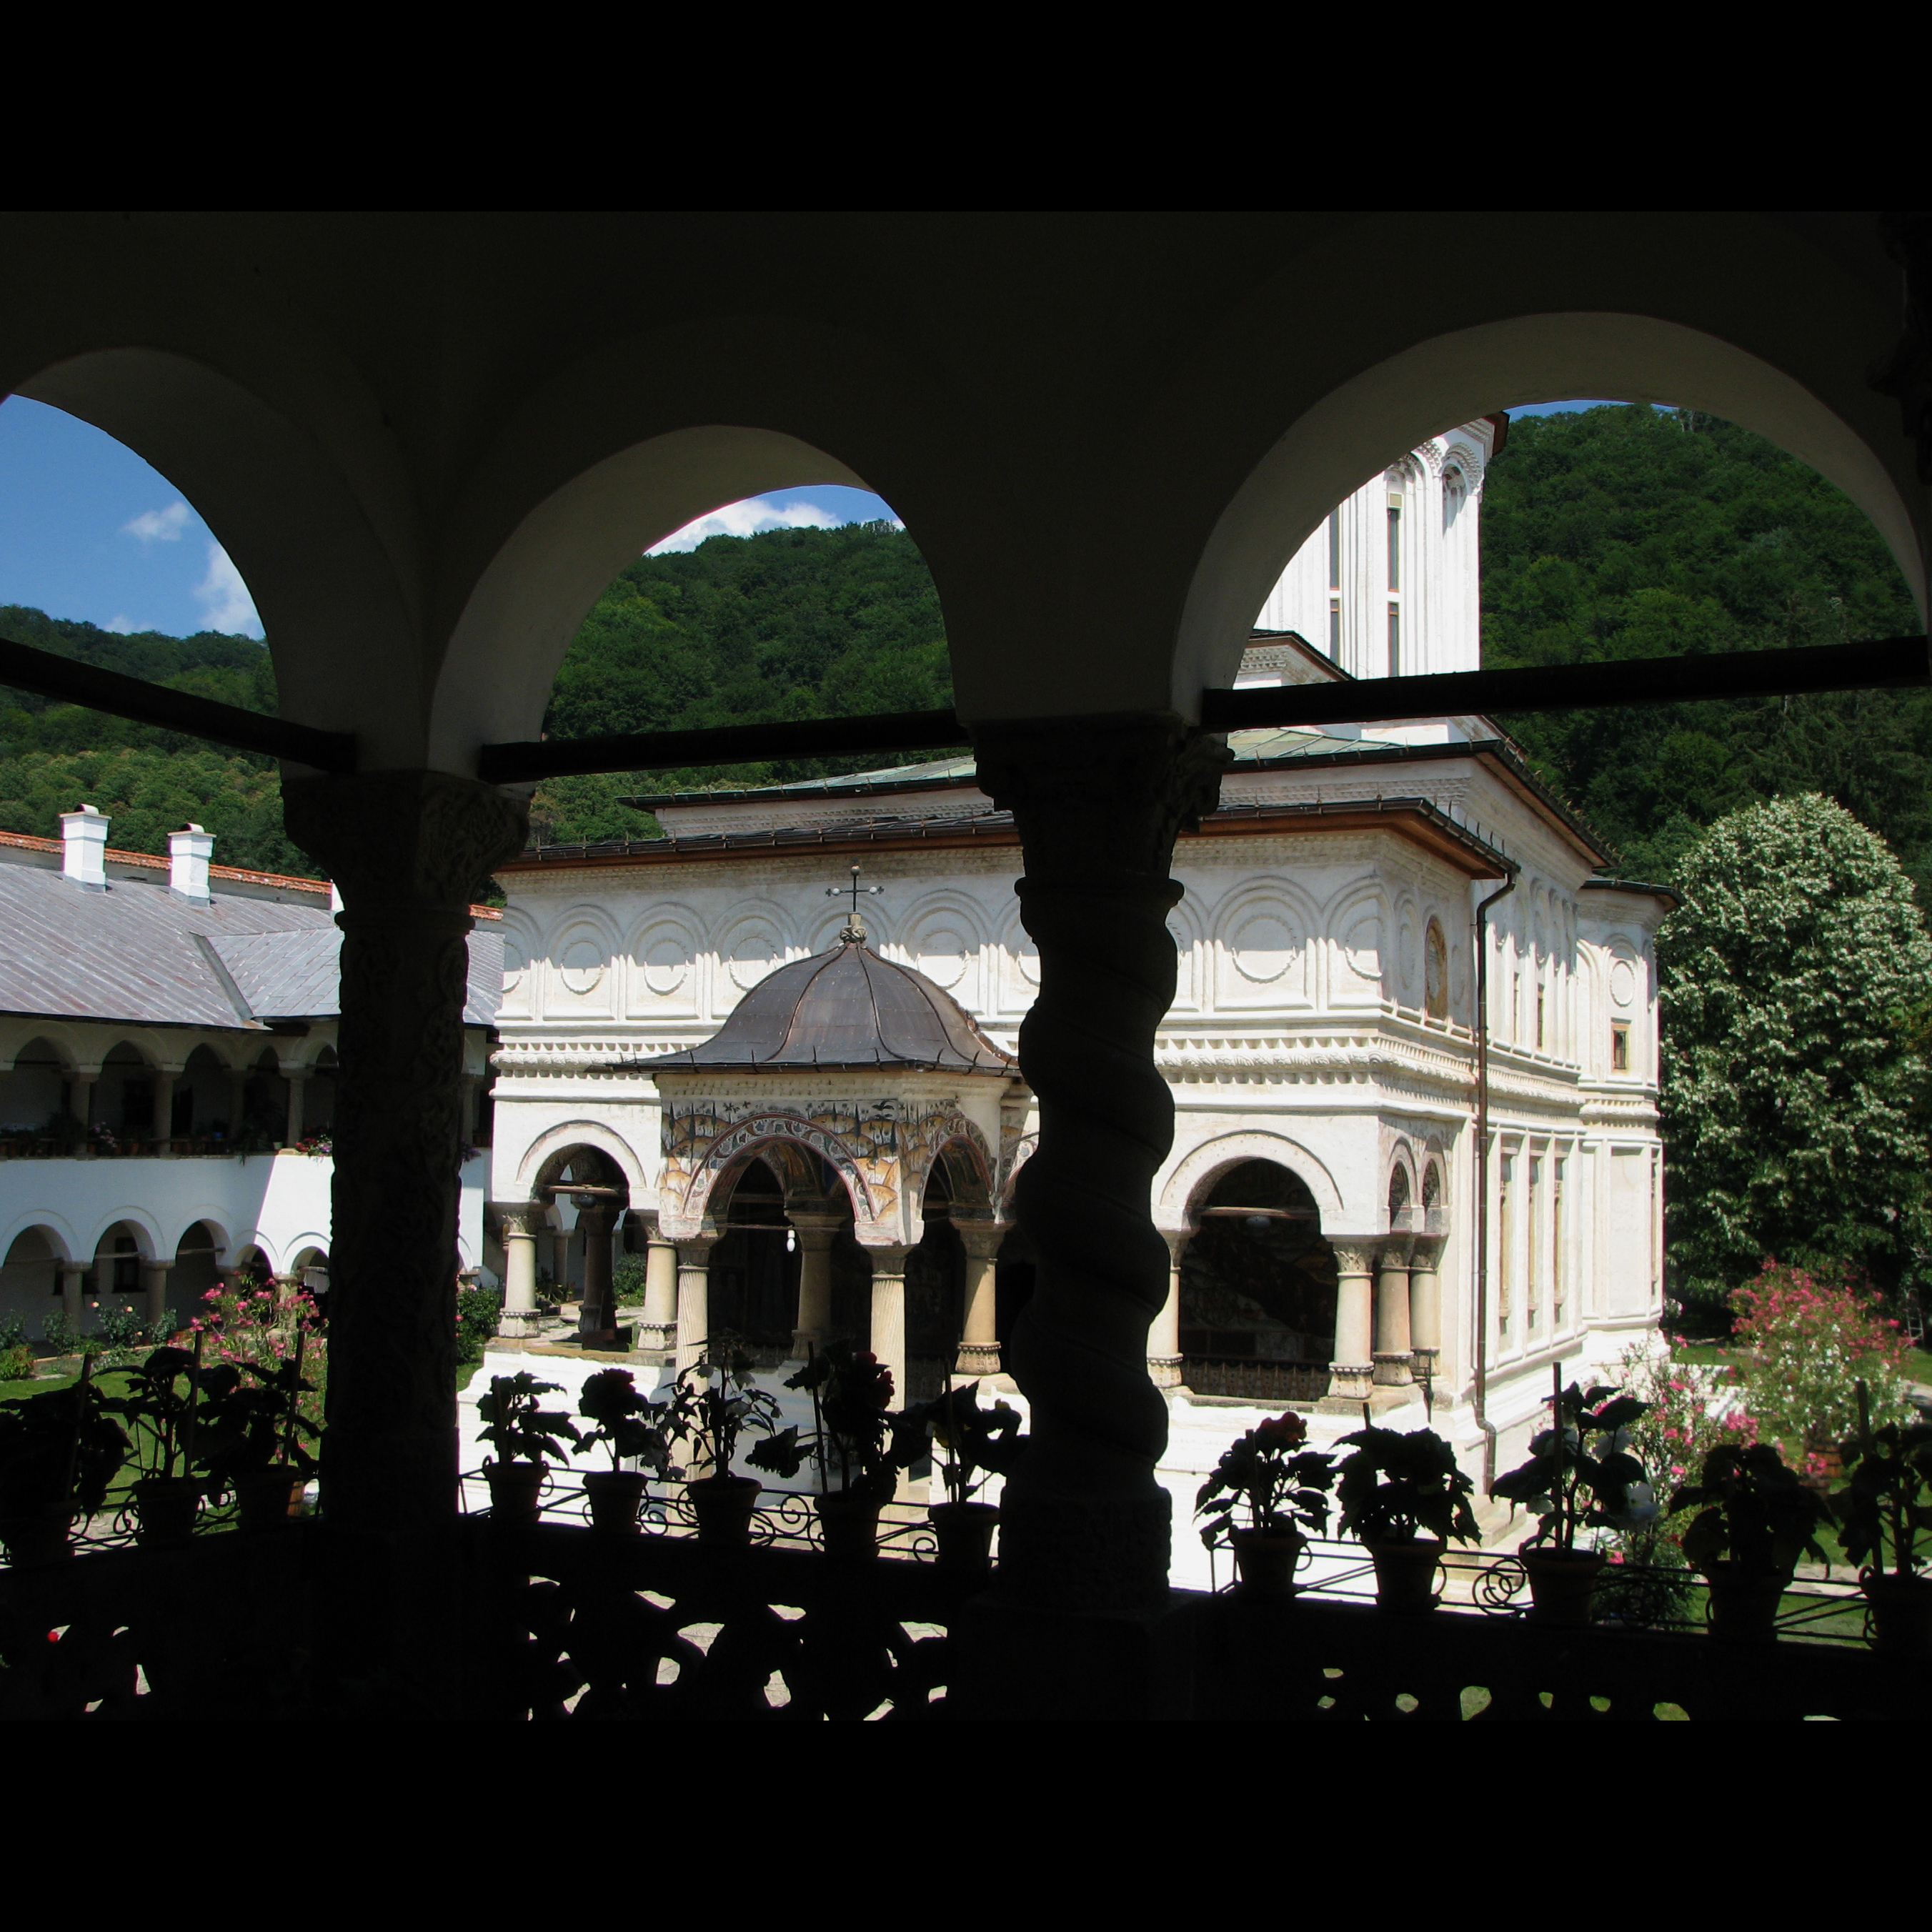
architecture, photography, building, monument, photo, arch, religion, landmark, church, christian, photos, religious, free, cool image, de, monastery, churches, fotografie, history, christianity, romana, style, arc, orthodox, unesco, eastern, romania, convent, bor, biserica, arhitectura, wallachia, muntenia, tara, romaneasca, orthodoxy, romanian, ortodoxa, patrimoniu, manastire, ortodoxia, ortodoxie, cretinism, cretin, ecclesiastical, bisericeasc, cladire, edificiu, valahia, tararomaneasca, oltenia, brancovenesc, brncoveneasc, brancoveanu, brancovan, horezu, hurez, hurezi, mnstireahurezi, hurezimonastery, monasteryofhorezu, lmivliiaa09894, 1690